Lisandro Cuxi

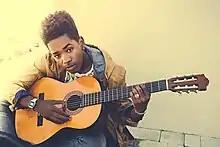
Cuxi in 2015

Lisandro Monteiro Furtado (born 17 July 1999), better known by his stage name Lisandro Cuxi, is a Cape Verdean singer-songwriter and dancer. In 2017, Cuxi won the of "" as part of Team M. Pokora. He released his debut album named "Ma bonne étoile" in September 2017.